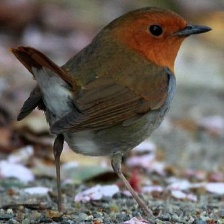
Species: JAPANESE ROBIN
Scientific name: ERITHACUS AKAHIGE
ImageNet parent category: robin